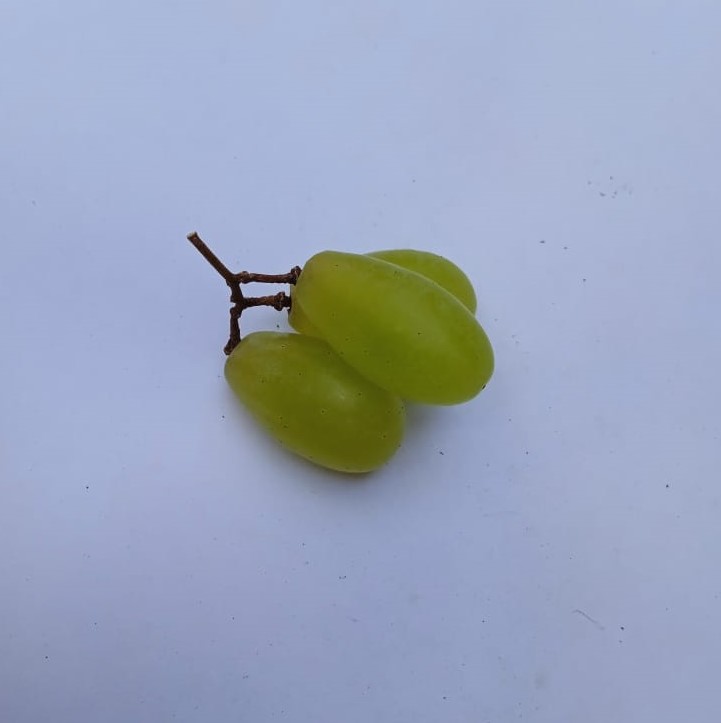
Fruit: grape
Condition: fresh